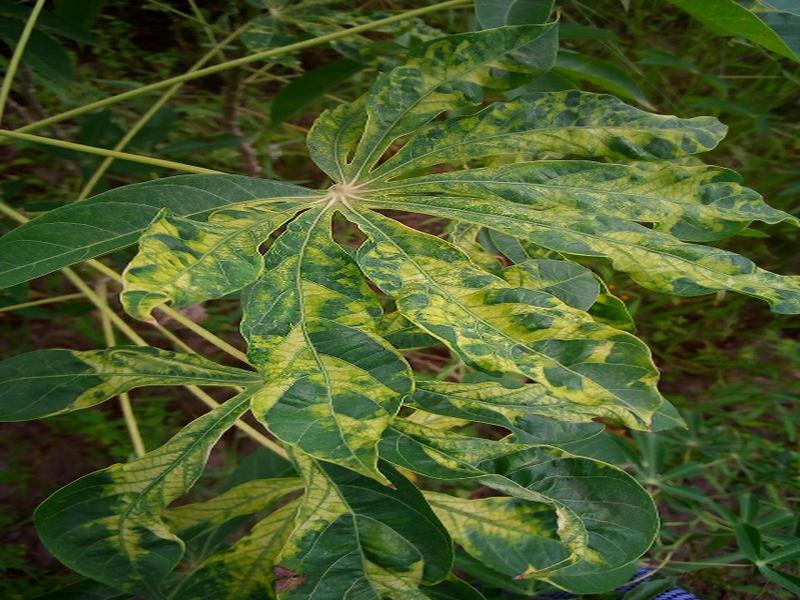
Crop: cassava
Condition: mosaic_disease